Château de Clagny

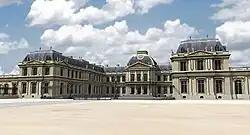
3D reconstruction: the Chateau seen from the entrance

The Château de Clagny was a French country house that stood northeast of the Palace of Versailles; it was designed by Jules Hardouin-Mansart for Madame de Montespan between 1674 and 1680. Although among the most important of the private residences designed by this great architect, it was demolished in 1769 after years of neglect.